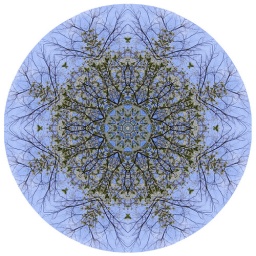
Flowering white Dogwood Branches under blue skies